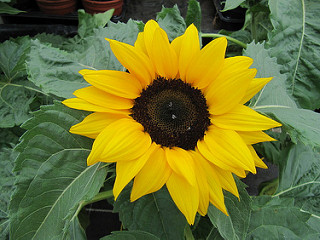
Flower: sunflower